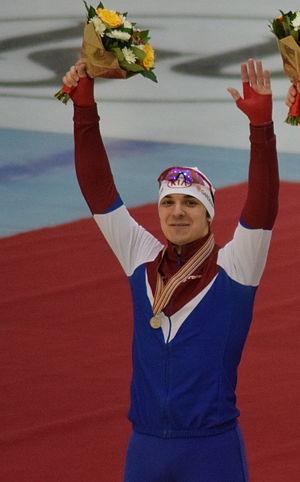
Ruslan Murashov, née le 29 décembre 1992 à Voskressensk dans l'oblast de Moscou, est un patineur de vitesse russe plutôt spécialiste du sprint.